Akanvariva Lydia Lamisi

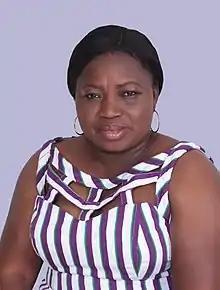

Akanvariva Lydia Lamisi (also known as Lydia Akanvariba Lamisi and Lydia Lamisi Akanvariva) is a Ghanaian nurse, a politician and a member of parliament for the Tempane Constituency of the Kusaug traditional area in the upper east region. She contested in the 2020 Ghanaian General Election at her constituency Constituency and won the parliamentary seat. She was appointed by President John Dramani Mahama as the Minister of State for Public Sector Reforms.